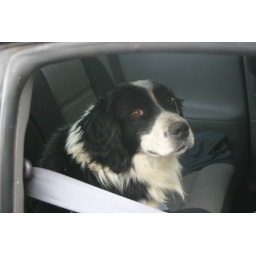
The dog would jump in the truck anytime we were gonna go somwhere it was funny.